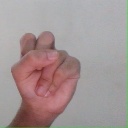
अक्षर: स